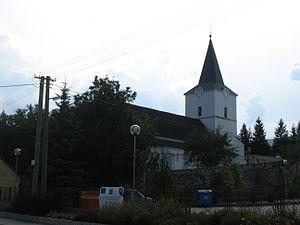
Brzotín est un village de Slovaquie situé dans la région de Košice.